Sandwell General Hospital

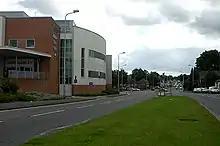
The hospital's All Saints Way frontage, seen in 2009

The hospital started as an infirmary which was added to the West Bromwich union workhouse in 1884. Improvements were begun in 1925, when the infirmary then became a separate institution named Hallam Hospital. After the creation of the NHS and rebuilding in the 1970s, the hospital was renamed Sandwell General Hospital.